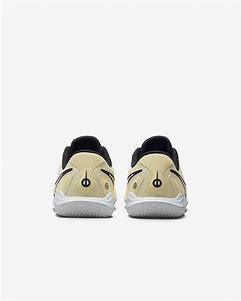
Brand: Nike
Model: Jr Tiempo Legend 10 Academy